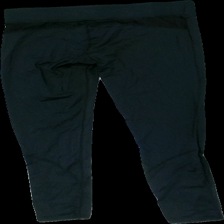
View: back
Type: Tights
Category: Ladies
Brand: Newbody
Colors: Black
Material: 100% nylone
Cut: Regular
Size: M
Season: All
Trend: Sports
Damage location: top right
Damage 2 location: middle center
Damage 3 location: top center
Price range: <50
Recommended usage: Reuse
Description: svarta tränings tights, logga på benet halvt borta